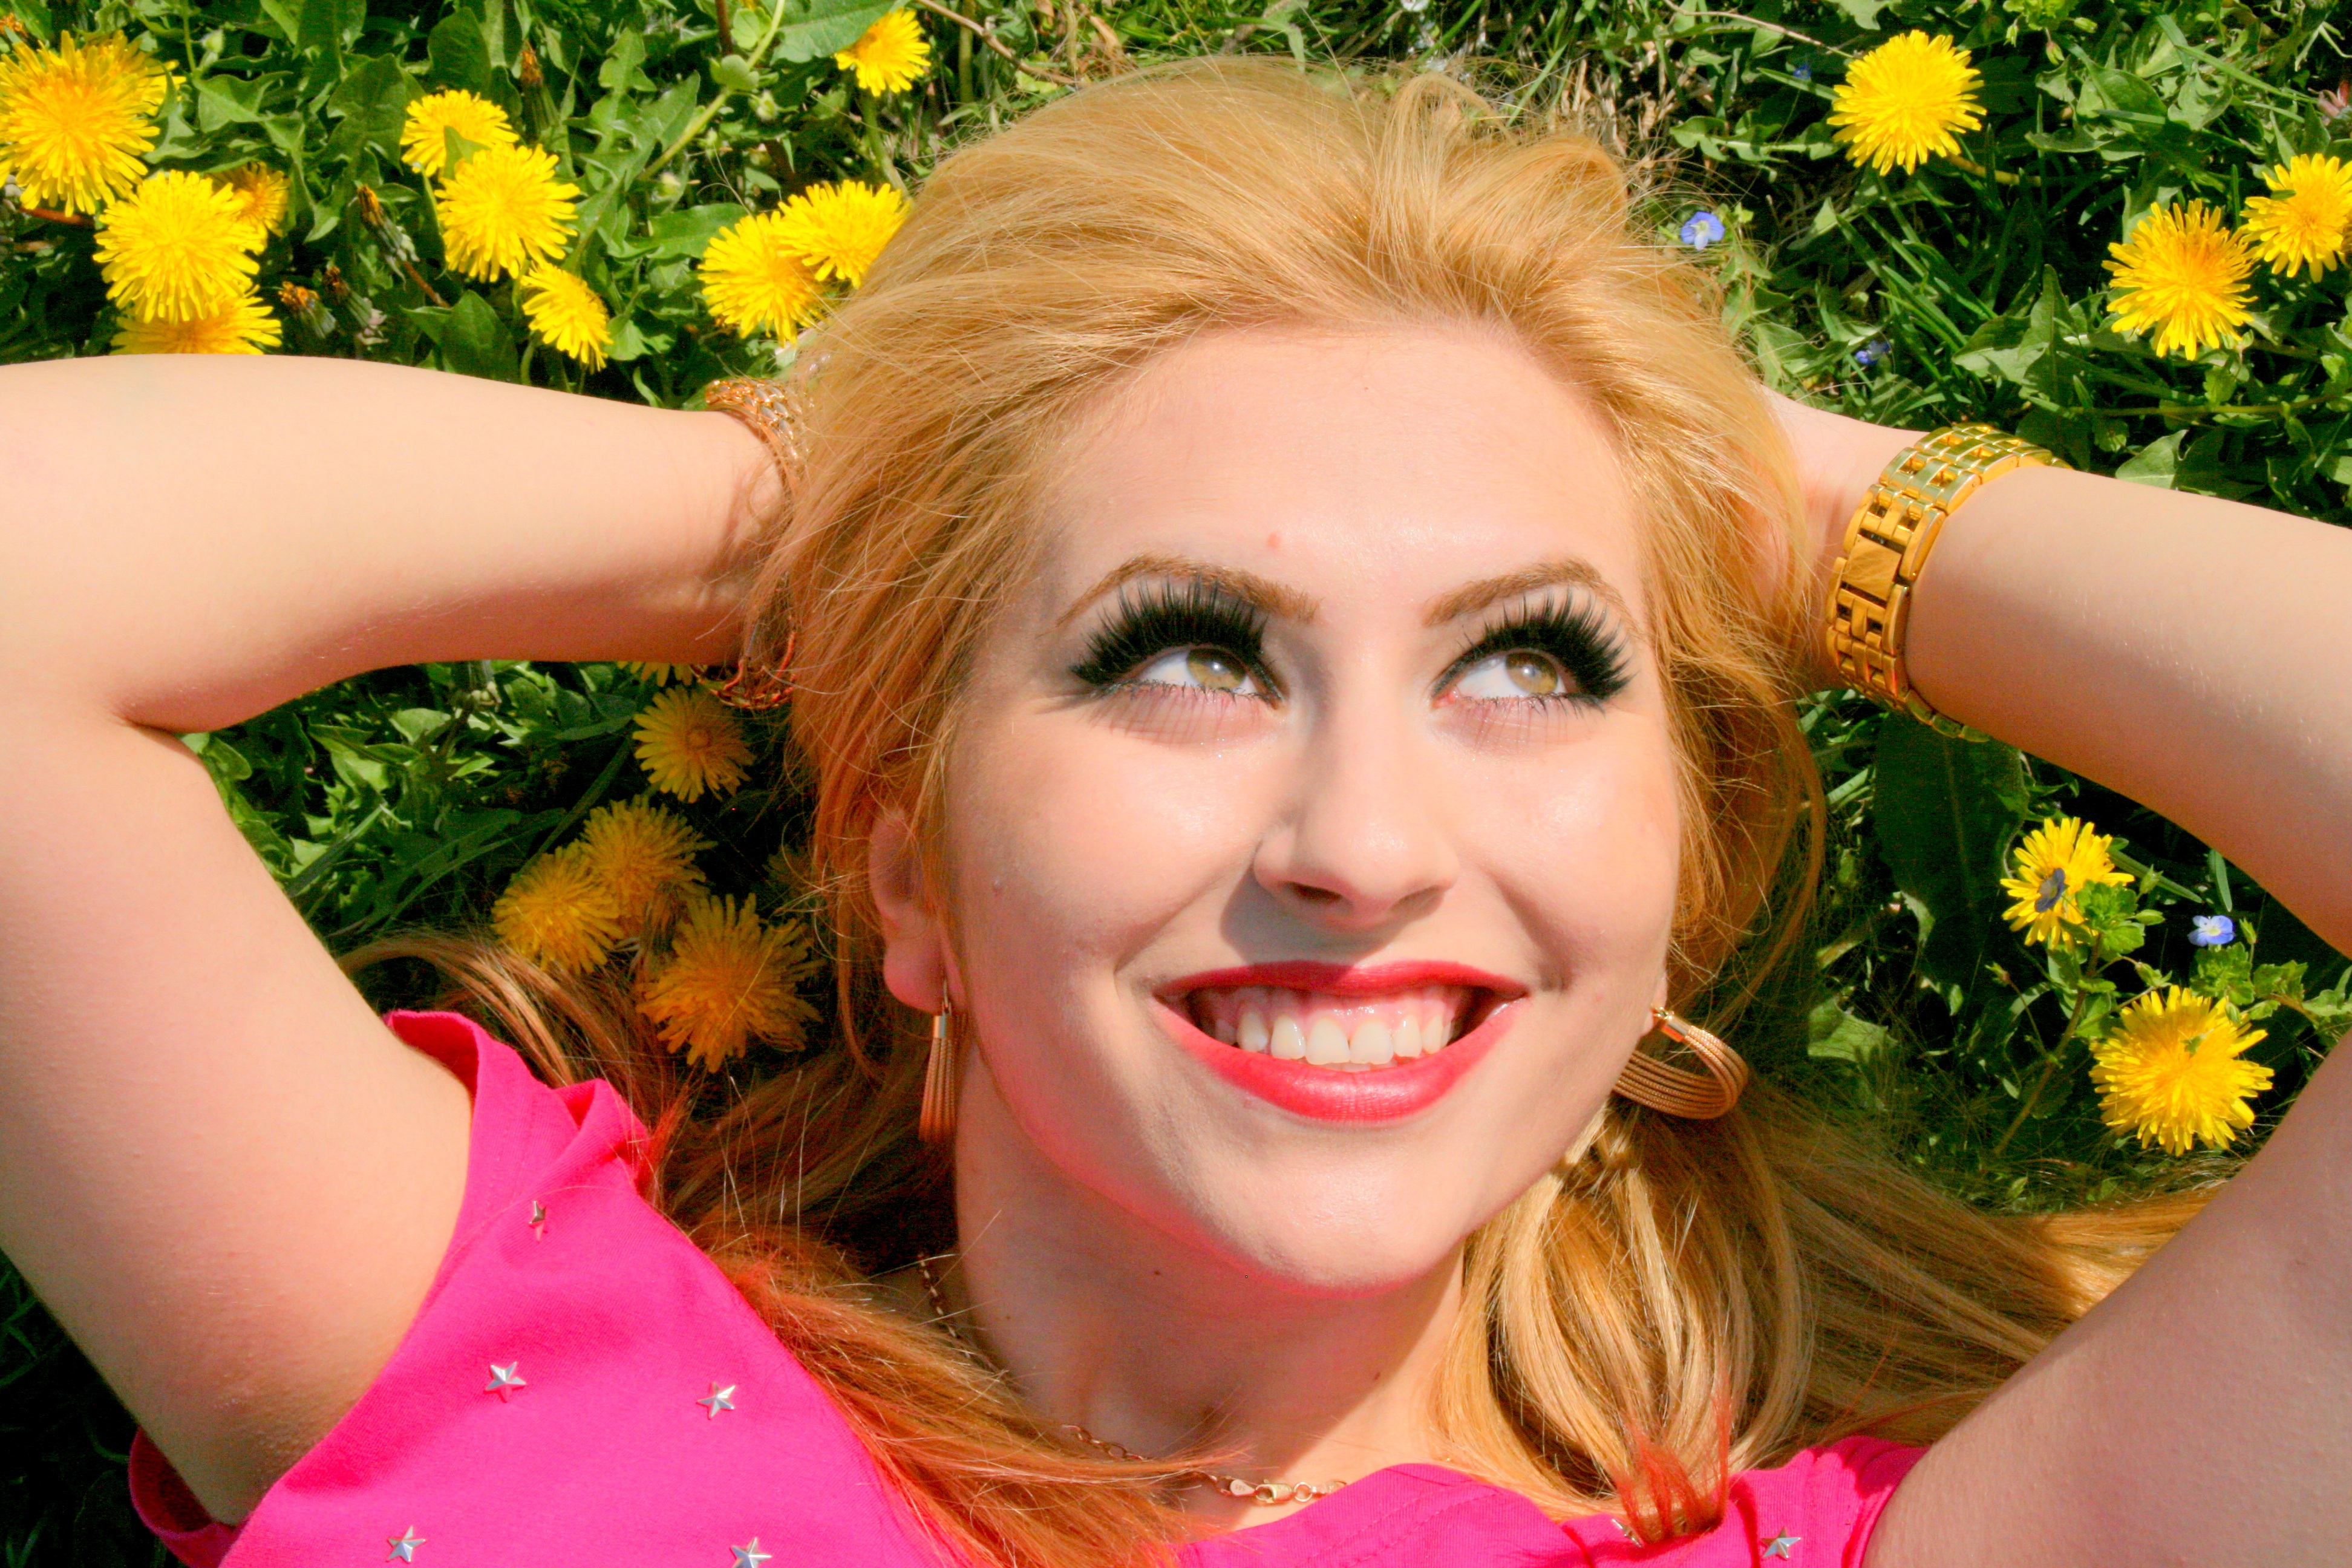
person, girl, hair, flower, portrait, model, fashion, yellow, lady, pink, blonde, facial expression, hairstyle, smile, flowers, face, eye, skin, beauty, blond, photo shoot, seduction, human hair color